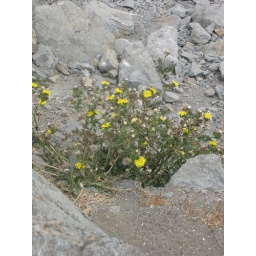
flowers in the rocks